Balkan (factory)

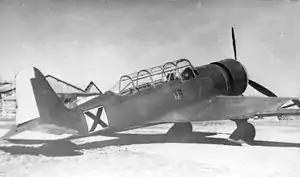
DAR-10 Airplane, 1942

When a 20-year restriction imposed by the Neuilly Treaty was lifted in 1938, the Bulgarian army was given the right to own fighter aircraft. The Air Force Command decided to create a modern aircraft factory in which to concentrate the Bulgarian aircraft industry, creating a center outside the capital and developing and manufacturing aircraft in quality and quantity corresponding to the best European models. A special commission selected the site for the factory.